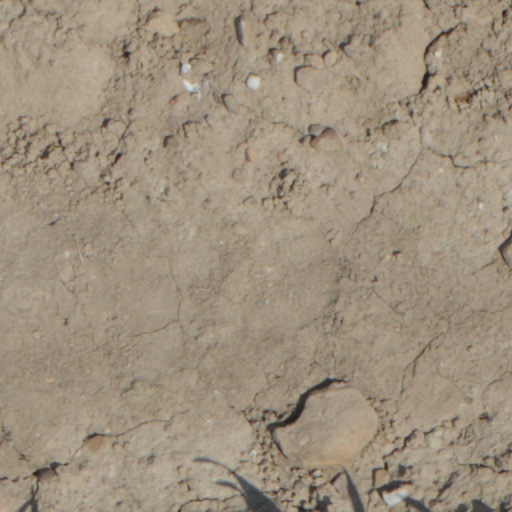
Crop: wheat